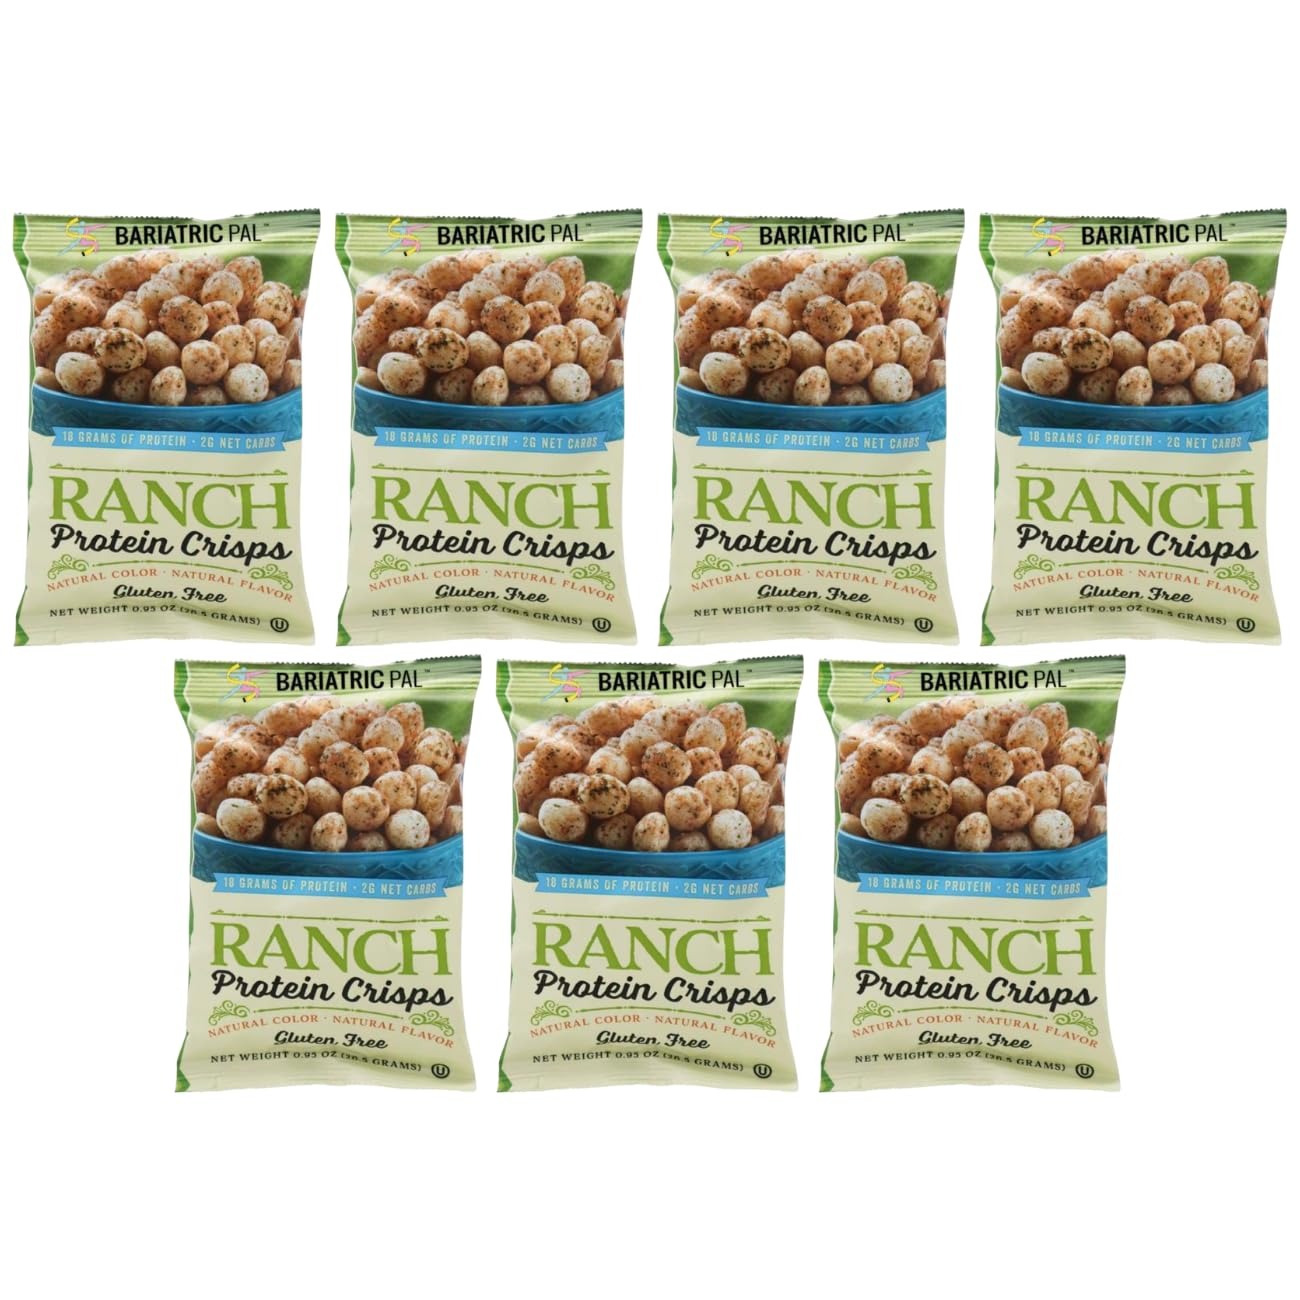
Item Name: BariatricPal Protein Crisps - Ranch (7 Bags)
Bullet Point 1: 120 calories, 18 grams of protein, 3 grams of carbohydrates
Bullet Point 2: Kosher OU-D
Bullet Point 3: Gluten-Free and Sucralose-Free
Bullet Point 4: High-quality, Plant-based Protein
Bullet Point 5: Suitable for bariatric surgery, low-carb, and other weight loss diets.
Product Description: Sticking to your weight loss diet has never been easier because now you can satisfy your cravings while losing weight. BariatricPal Protein Crisps - Ranch let you get the crunchy salty snack that you crave, but it has none of the guilt from regular potato chips. They're low in carbs, with only 3 grams, and free from trans fats. Each serving has an impressive 18 grams of protein to keep away hunger until your next meal or snack, Who cares that nobody can eat just 1? The whole bag has only 120 calories! BariatricPal Protein Crisps - Ranch is made with real buttermilk and spices for an authentic tangy, creamy taste. They are ready to eat for a snack or with a meal. Each box contains 7 single-serving bags that you can stash in a gym bag, at work, in the car, and at home.
Value: 6.65
Unit: Ounce

Price: 18.49